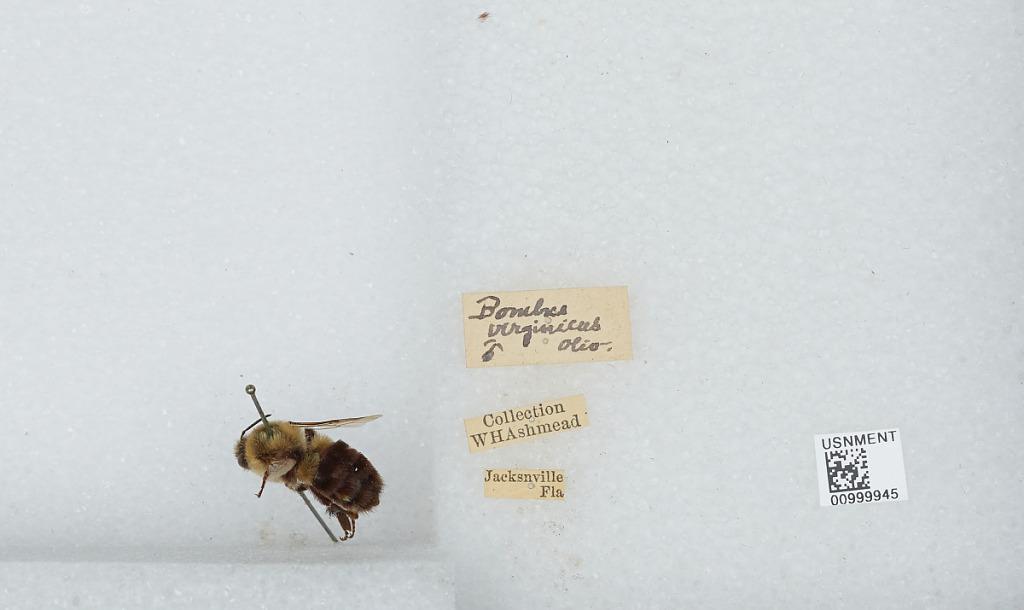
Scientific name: Bombus (Pyrobombus) impatiens Cresson
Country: United States
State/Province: Florida
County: Duval
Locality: Jacksonville
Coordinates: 30.3369, -81.6614